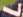
Number: 7